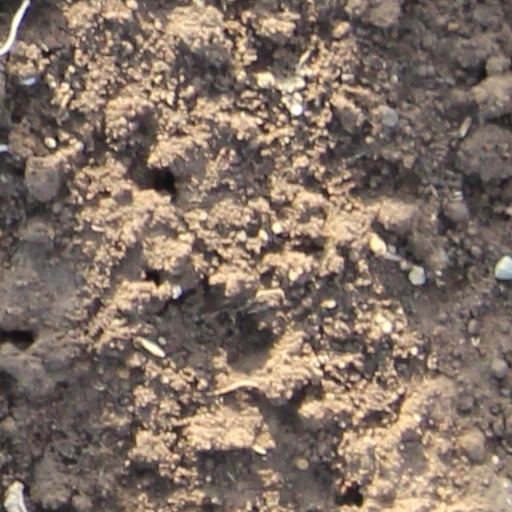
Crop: wheat